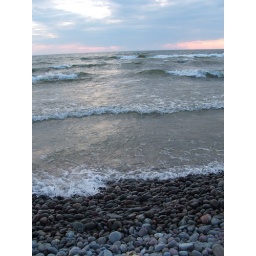
I like the depth of field on this one, created by the layers of waves, sky and beach stones.